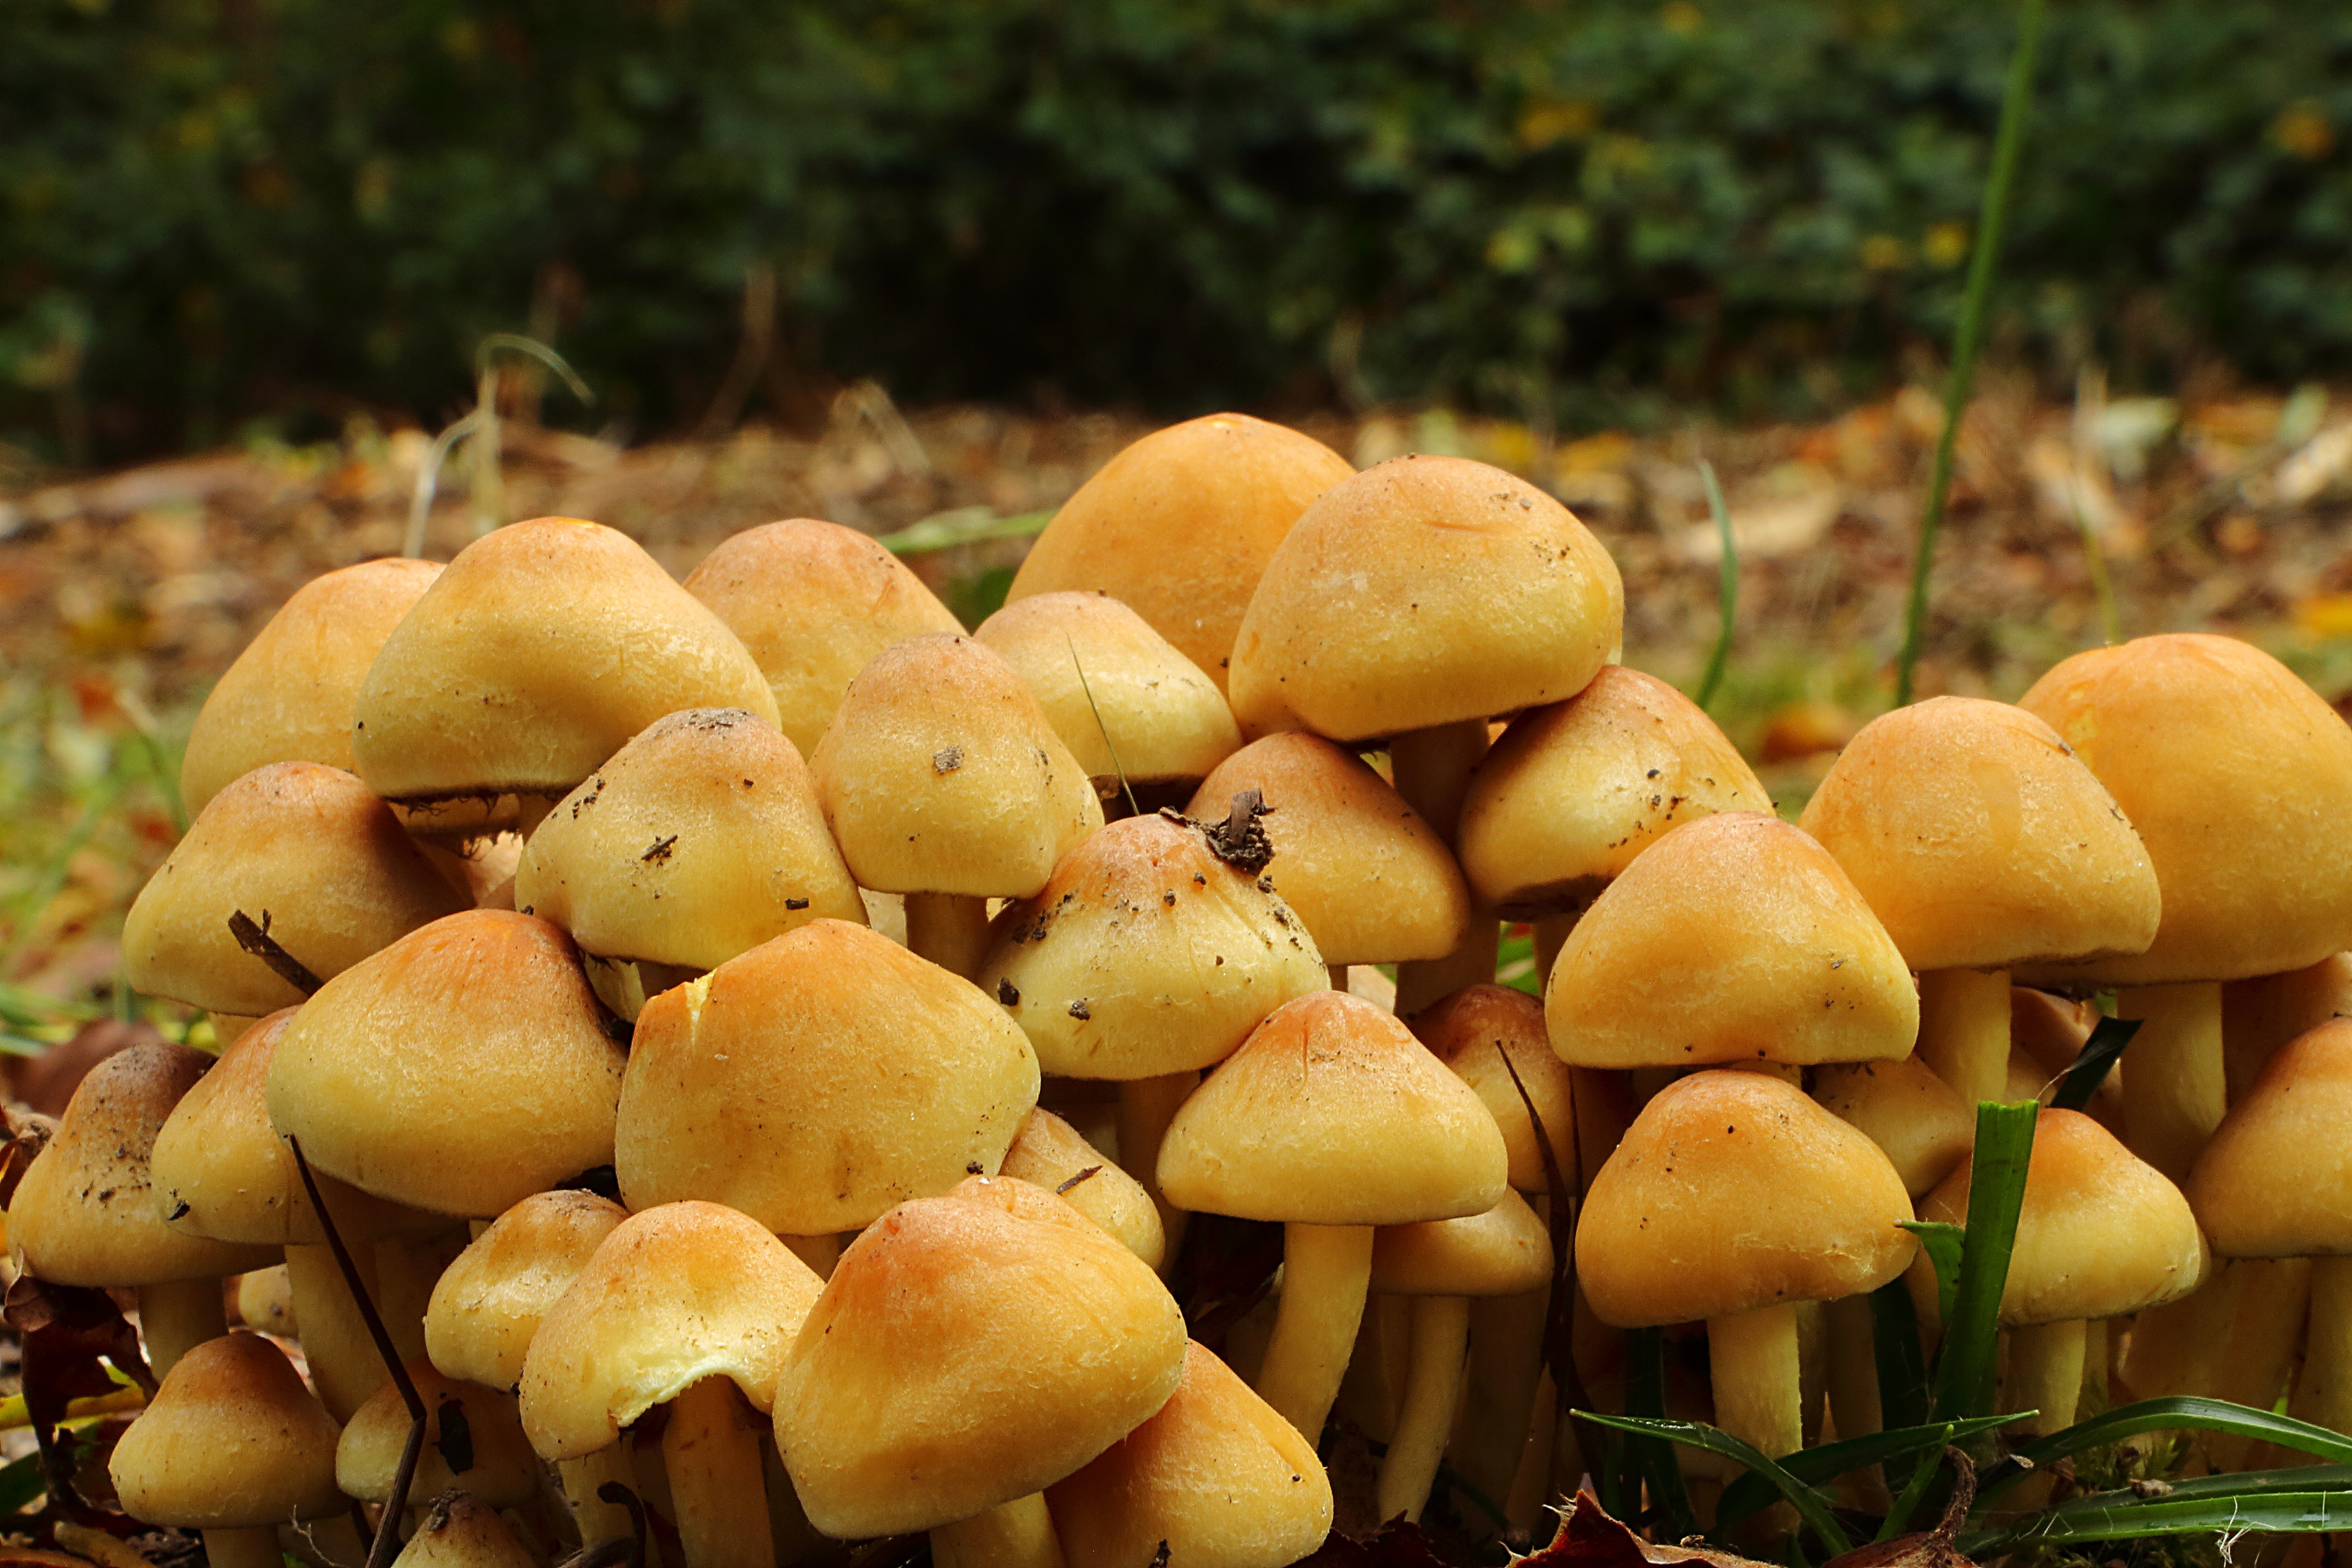
nature, forest, food, produce, autumn, mushroom, forest floor, fungus, mushrooms, agaricus, forest mushrooms, oyster mushroom, edible mushroom, land plant, agaricomycetes, agaricaceae, pleurotus eryngii, schwammerln, yellow mushrooms